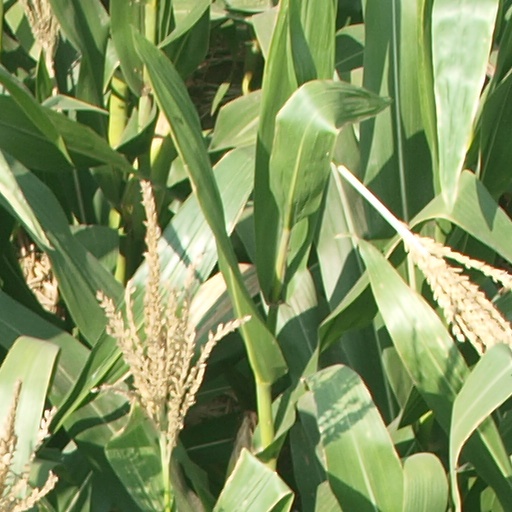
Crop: maize; corn